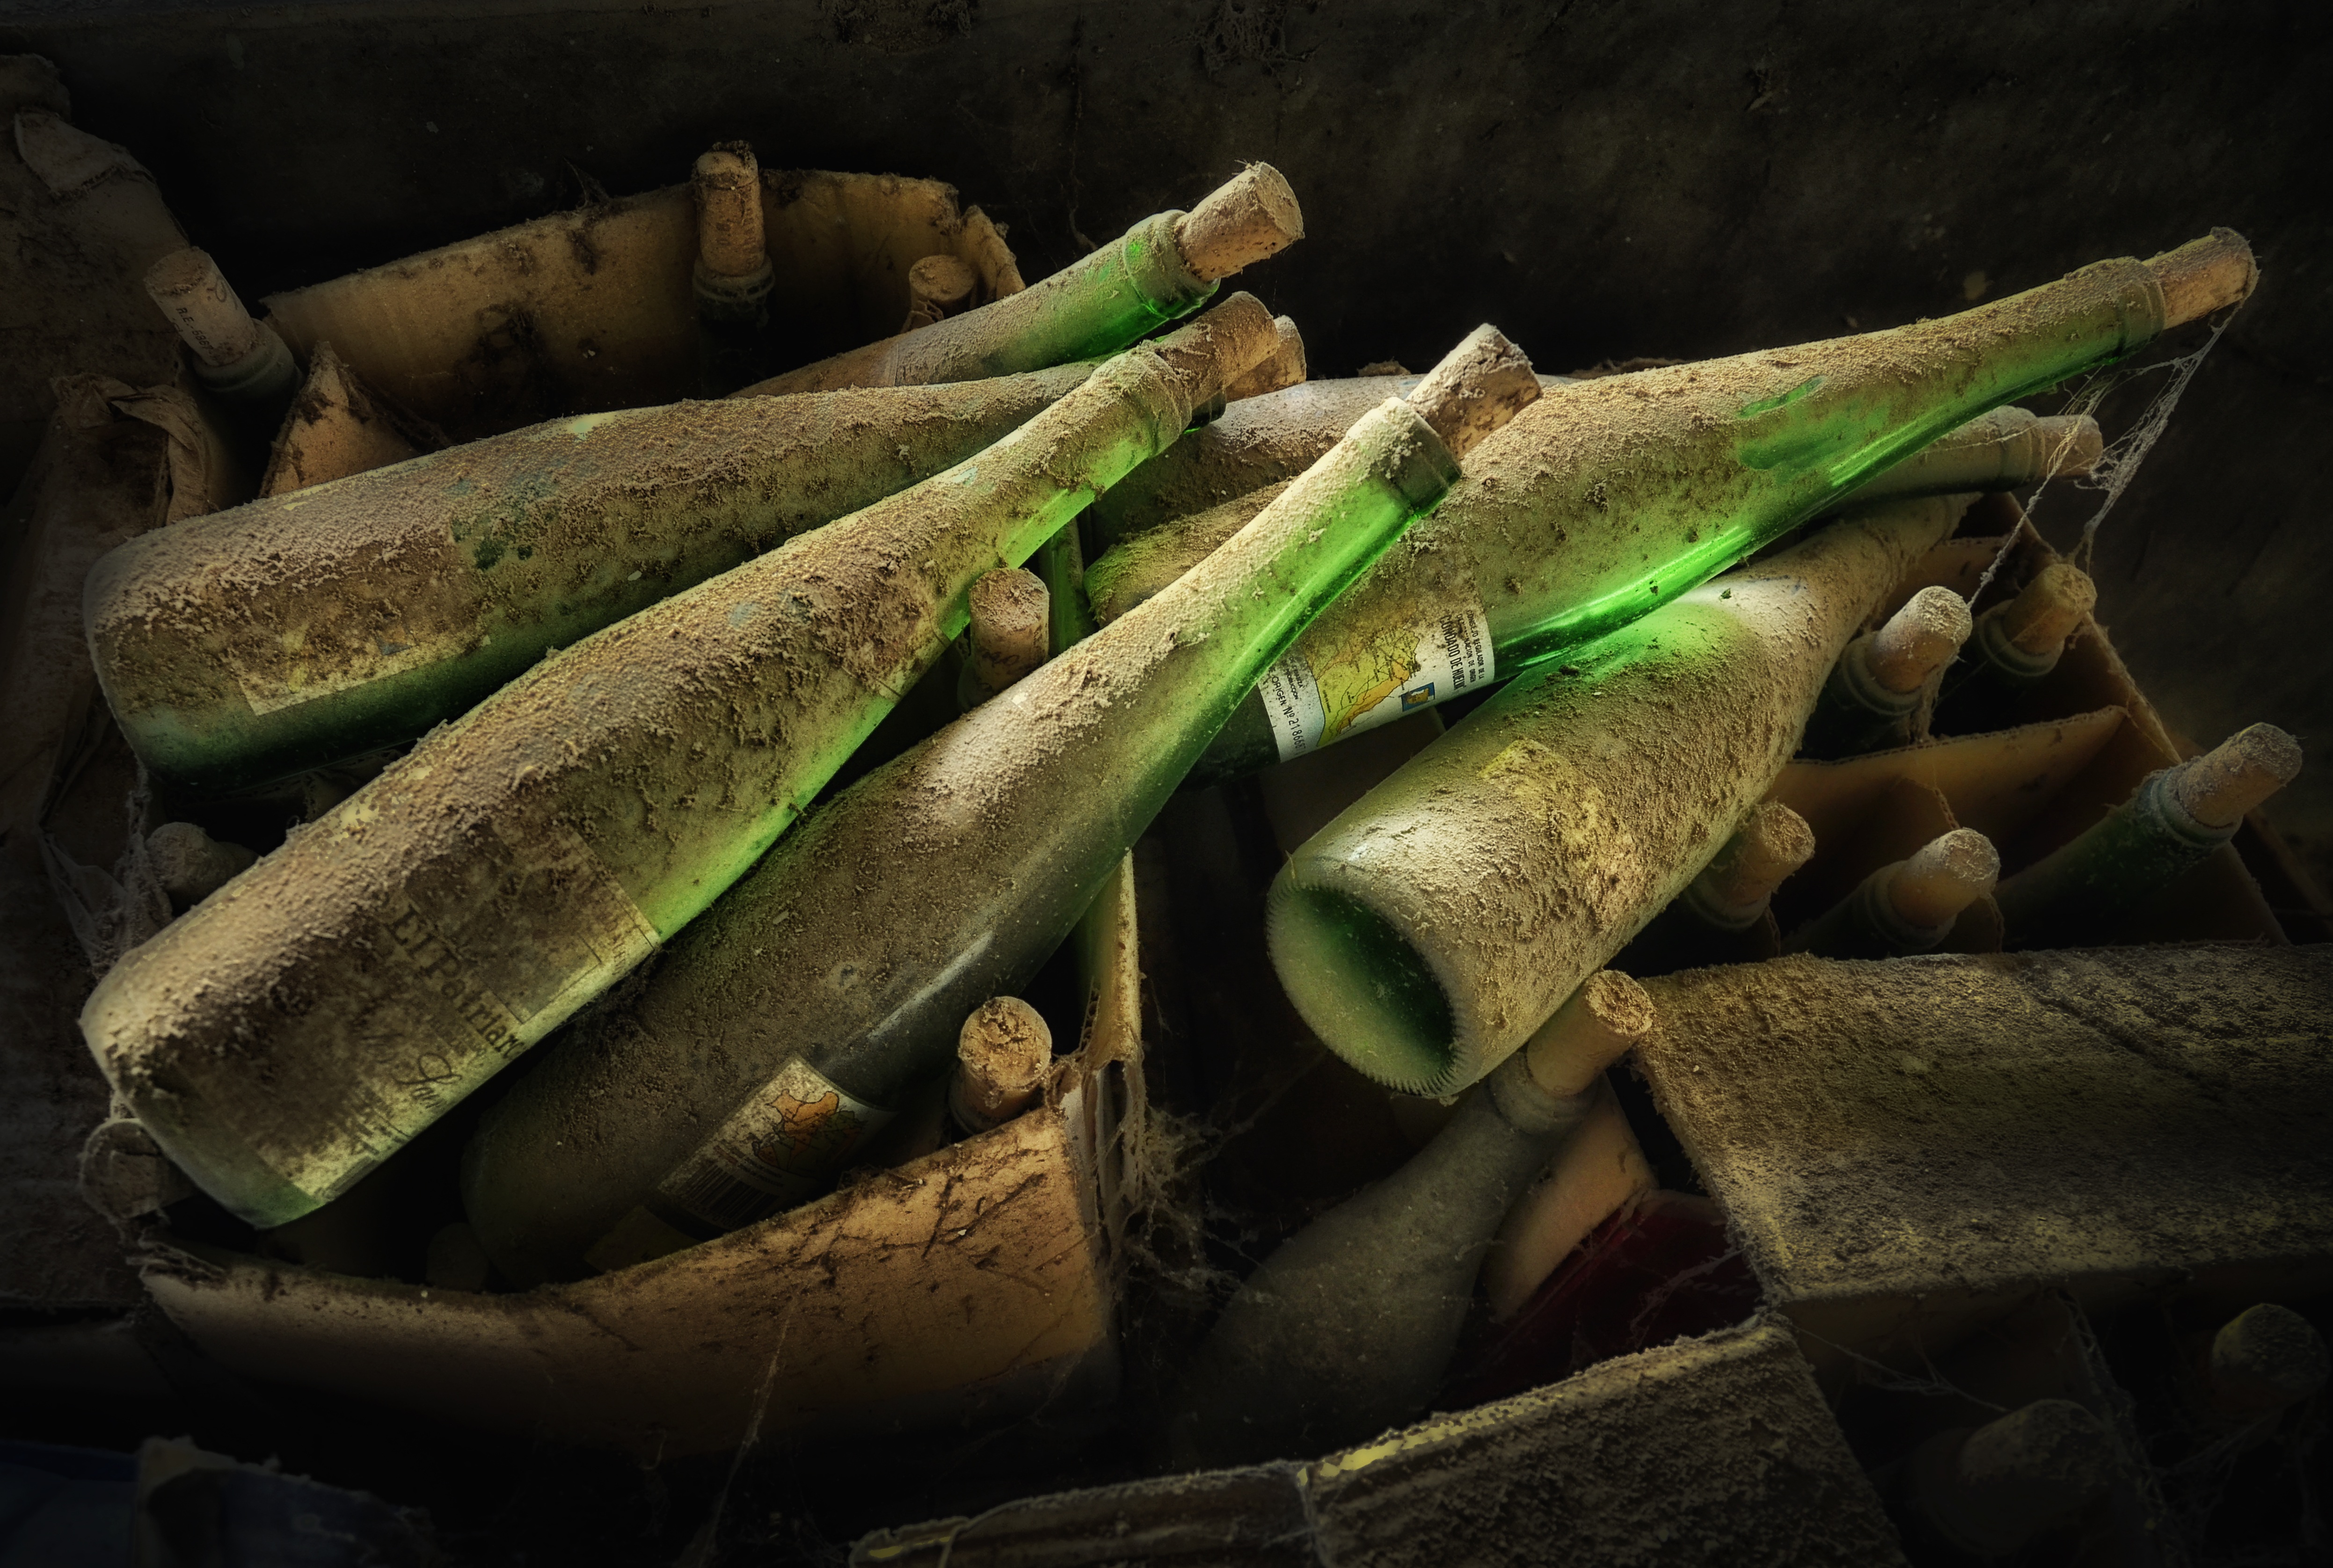
plant, wine, leaf, food, green, produce, vegetable, crop, drink, fish, bottles, macro photography, wineries, old bottles